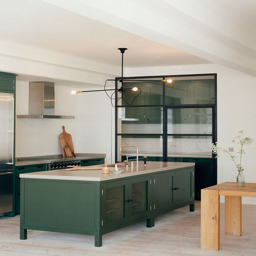
see why green kitchen cabinets are having a moment right now .